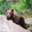
Label: bear